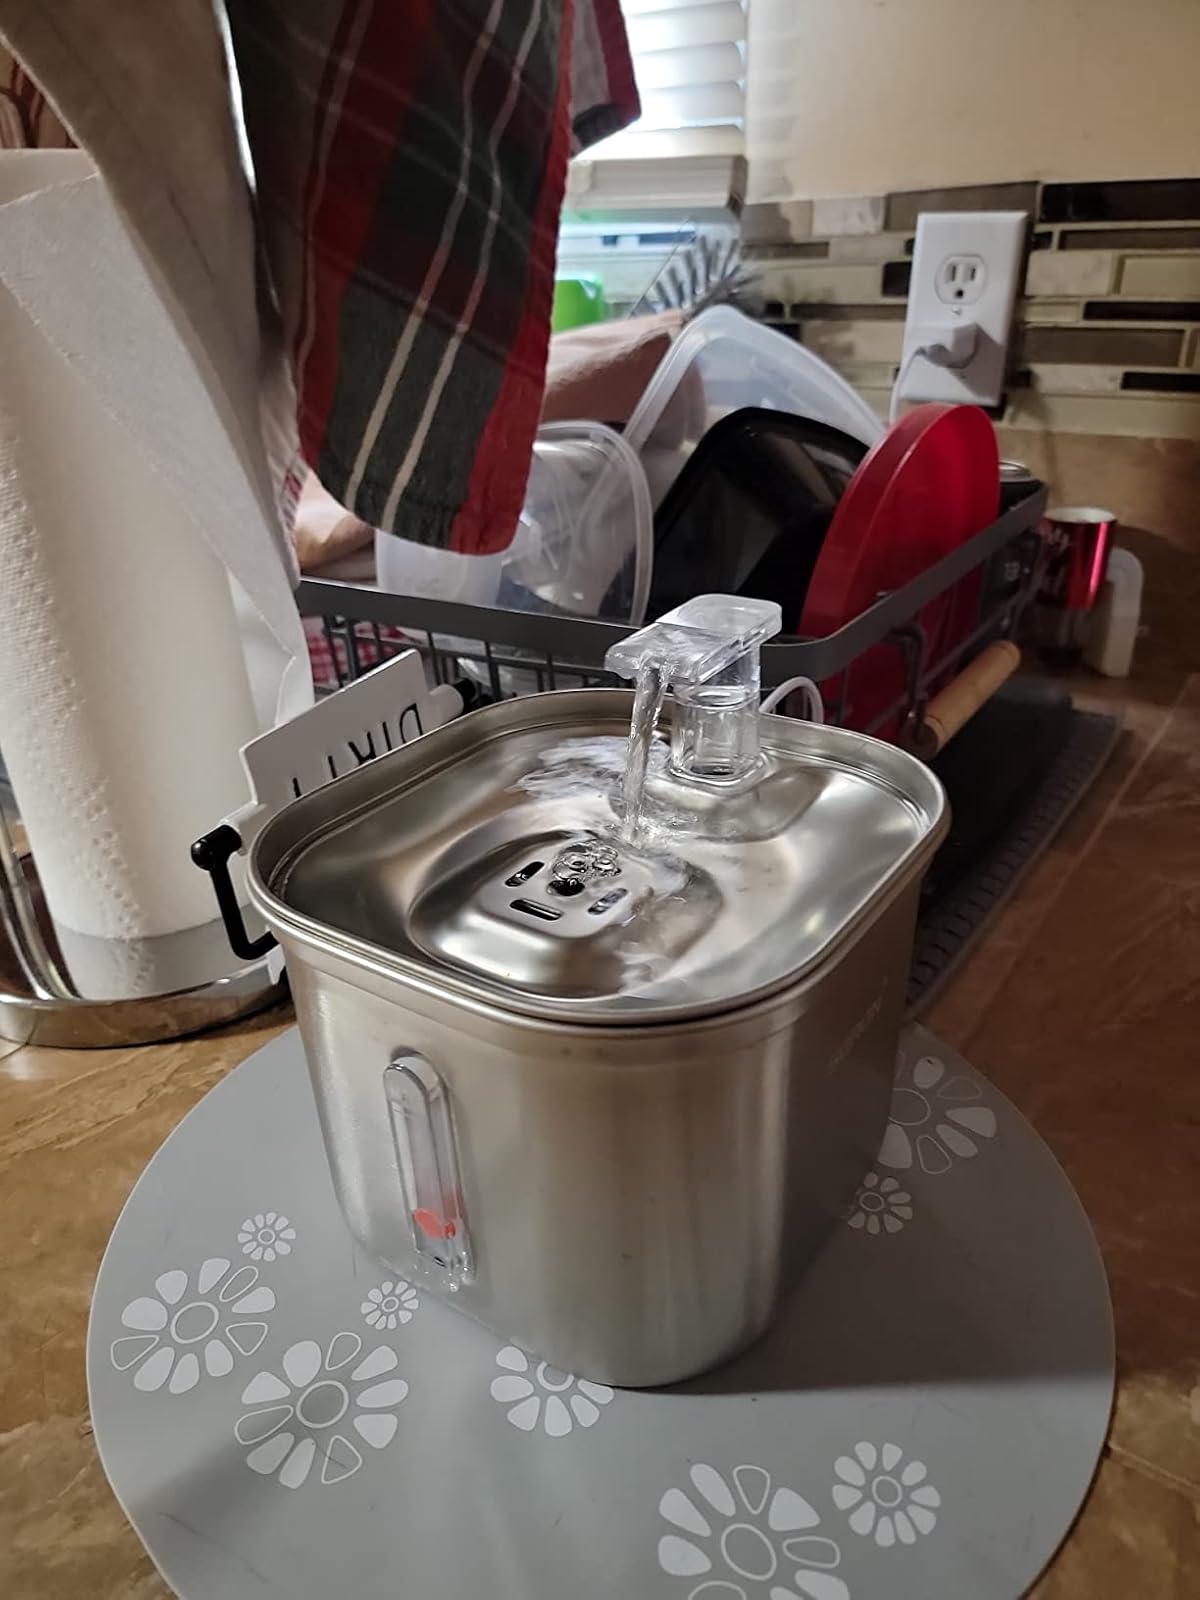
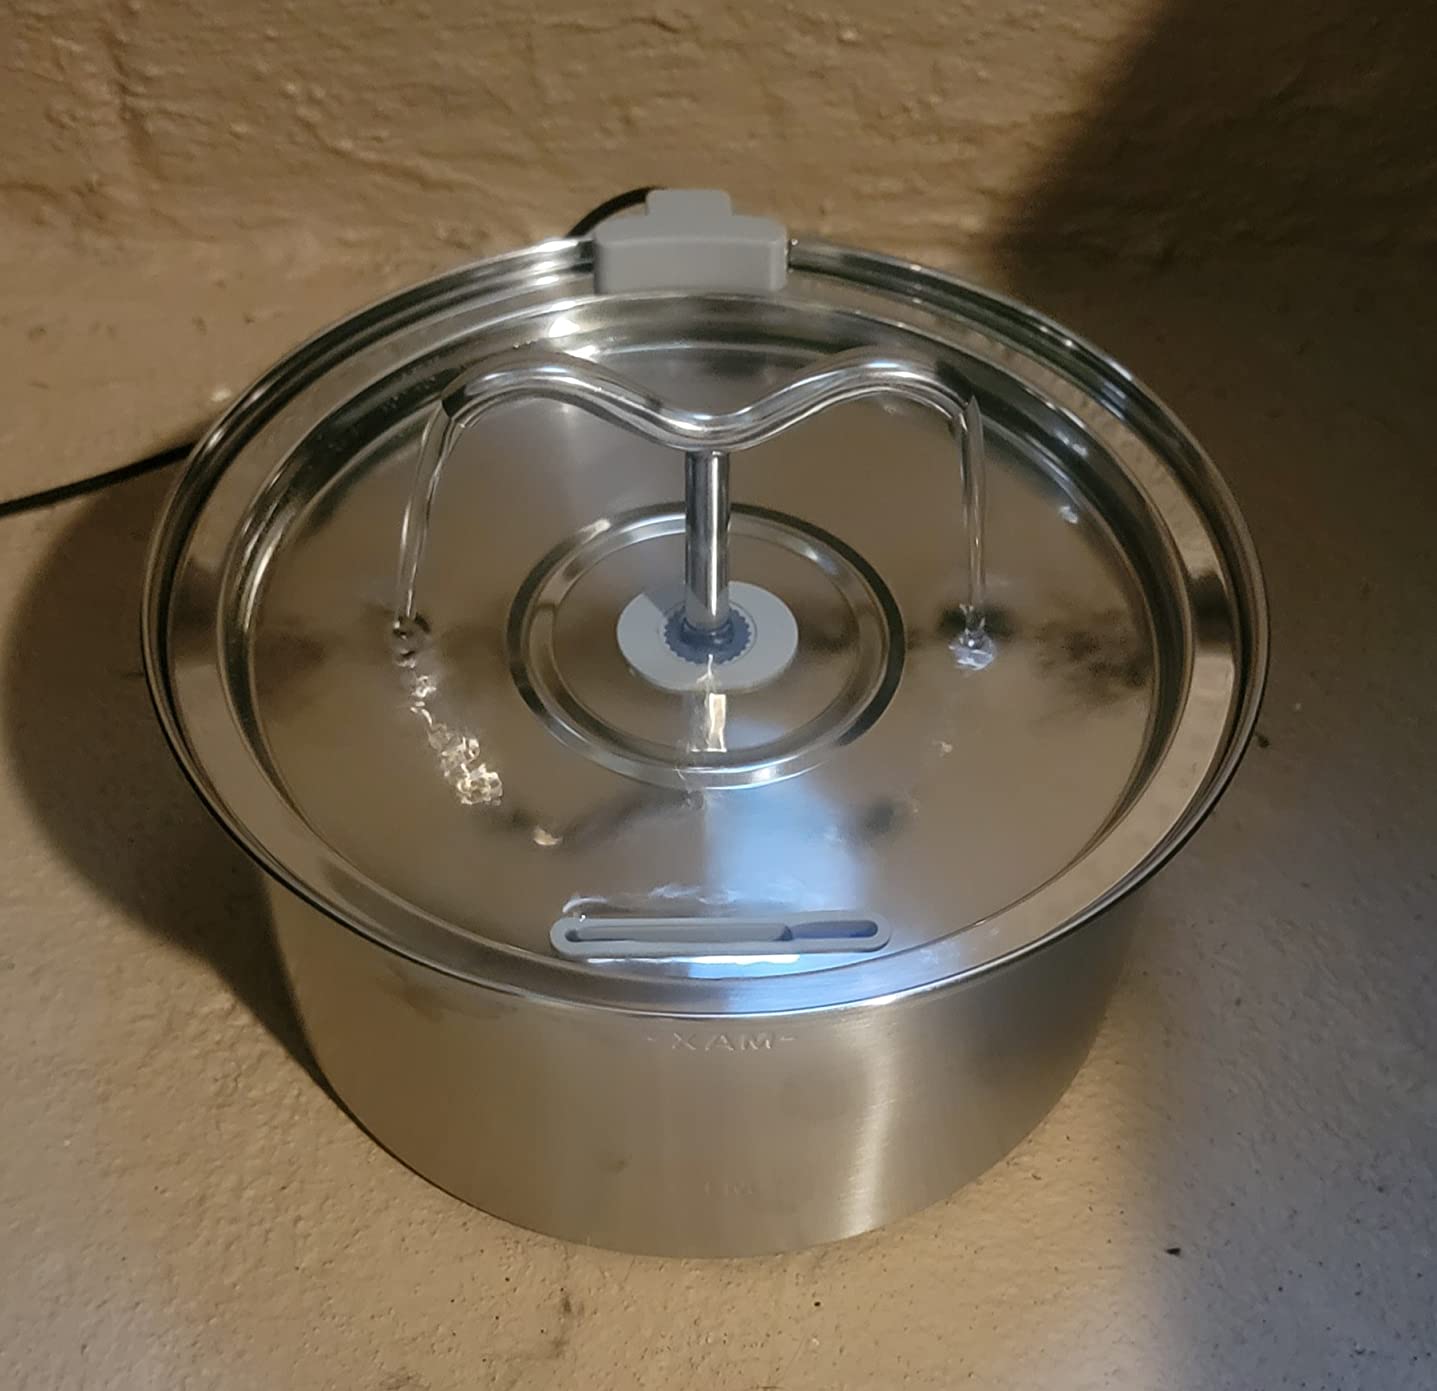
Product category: items_bowl
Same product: no